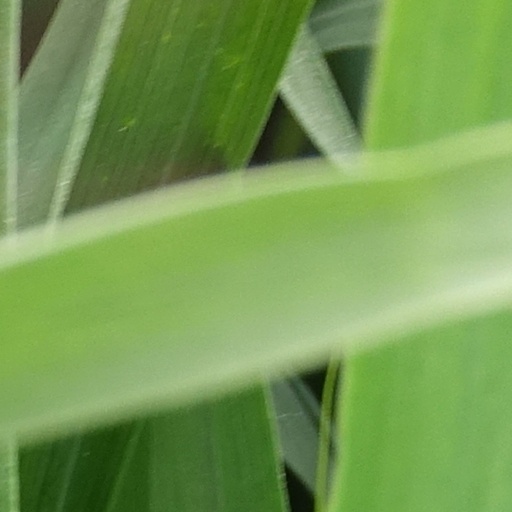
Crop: wheat